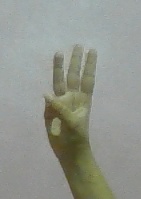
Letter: thaa